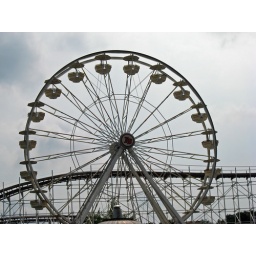
Ferris Wheel against a gray sky at Indiana Beach.